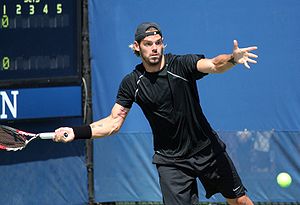
Daniel Köllerer
Daniel Köllerer er en forhenværende østrigsk tennisspiller, der blev professionel i 2002. Han har endnu ikke vundet nogen ATP-turneringer.